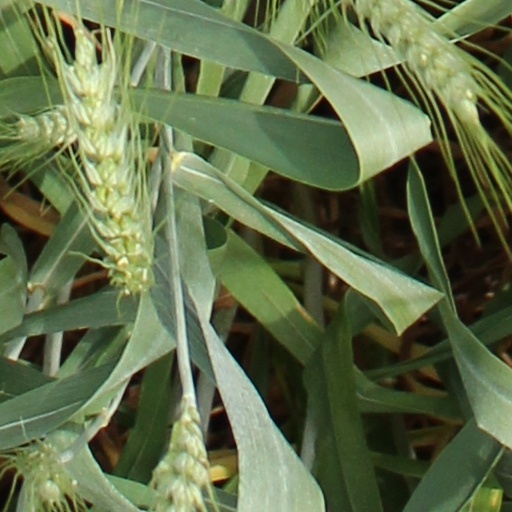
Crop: wheat